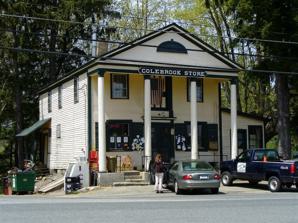
Building: Colebrook Store
Country: United States of America
Year built: 1812
United States historic place Colebrook Store U.S. National Register of Historic Places U.S. Historic district Contributing property Show map of Connecticut Show map of the United States Location 559 Colebrook Rd. ( CT 183 ), Colebrook, Connecticut Coordinates 41°59′22″N 73°5′48″W / 41.98944°N 73.09667°W / 41.98944; -73.09667 Area 1 acre (0.40 ha) Built 1812 ( 1812 ) Built by Swift, William Part of Colebrook Center Historic District ( ID91000953 ) NRHP reference No. 76001980 Significant dates Added to NRHP April 26, 1976 Designated CP July 26, 1991 The Colebrook Store is a historic commercial building at 559 Colebrook Road in the village center of Colebrook, Connecticut .  Built in 1812, it has operated as a local general store since then, and is an architectural landmark for its two-story temple front.  It was listed on the National Register of Historic Places in 1976. Description and history The Colebrook Store stands prominently in the rural community's village center, at the northwest corner of Route 183 (Colebrook Road) and Rockwell Road.  It is a 2 + 1 ⁄ 2 -story wood-frame structure, with a gabled roof and clapboarded exterior.  Its front is distinguished by a two-story Federal temple front, consisting of a fully pedimented gable supported by four slender Tuscan columns.  At the center of the gable is a Federal style half-round fan.  Behind the columns, the facade is symmetrical and covered with flushboarding, with windows flanking doorways on both levels; the second-floor doorway having previously served as a loading entry.  The doorways and windows appear to be late 19th-century replacements, as are a number of the fixtures inside the store.  Features from that period include hardwood flooring, tin ceilings, and counters. The store was built in 1812 by William Swift, a local carpenter whose principal product was bedsteads.  Swift was apparently well traveled, and was able to execute a distinct interpretation of the Adam style of Federal architecture in this building.  He is also credited with construction of the Solomon Rockwell House in Winsted .  The store has long been a fixture of the rural community, often used as a reference point in 19th-century descriptions of the area.  It continues to serve the community and tourists as a general store. See also National Register of Historic Places listings in Litchfield County, Connecticut References